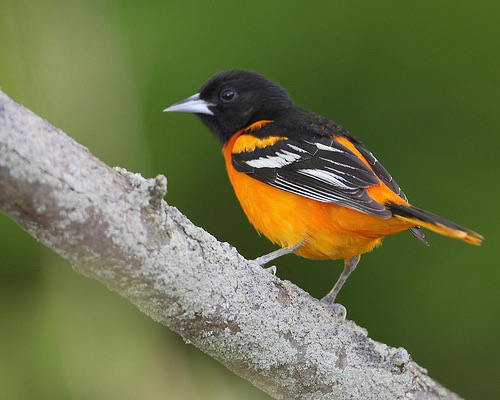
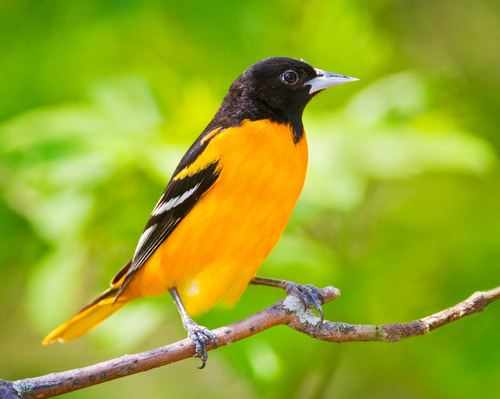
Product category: misc
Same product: yes